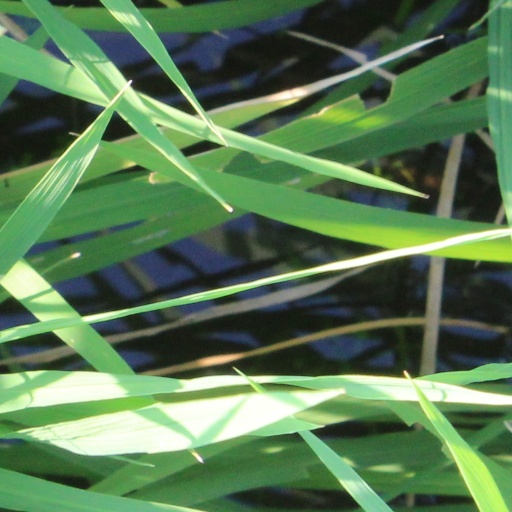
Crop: rice